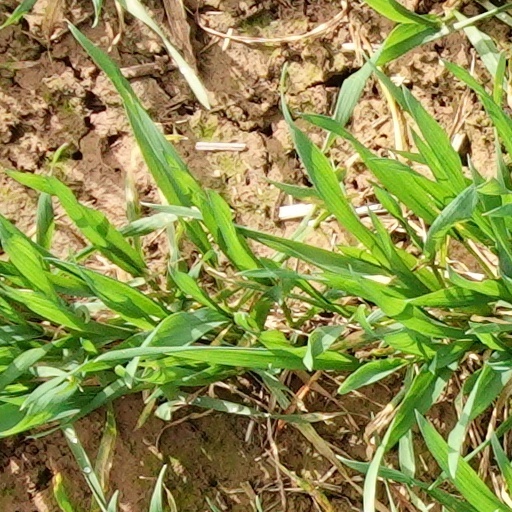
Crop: wheat